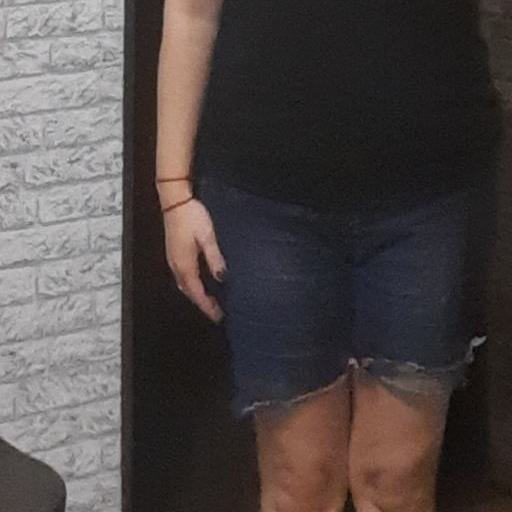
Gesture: no_gesture